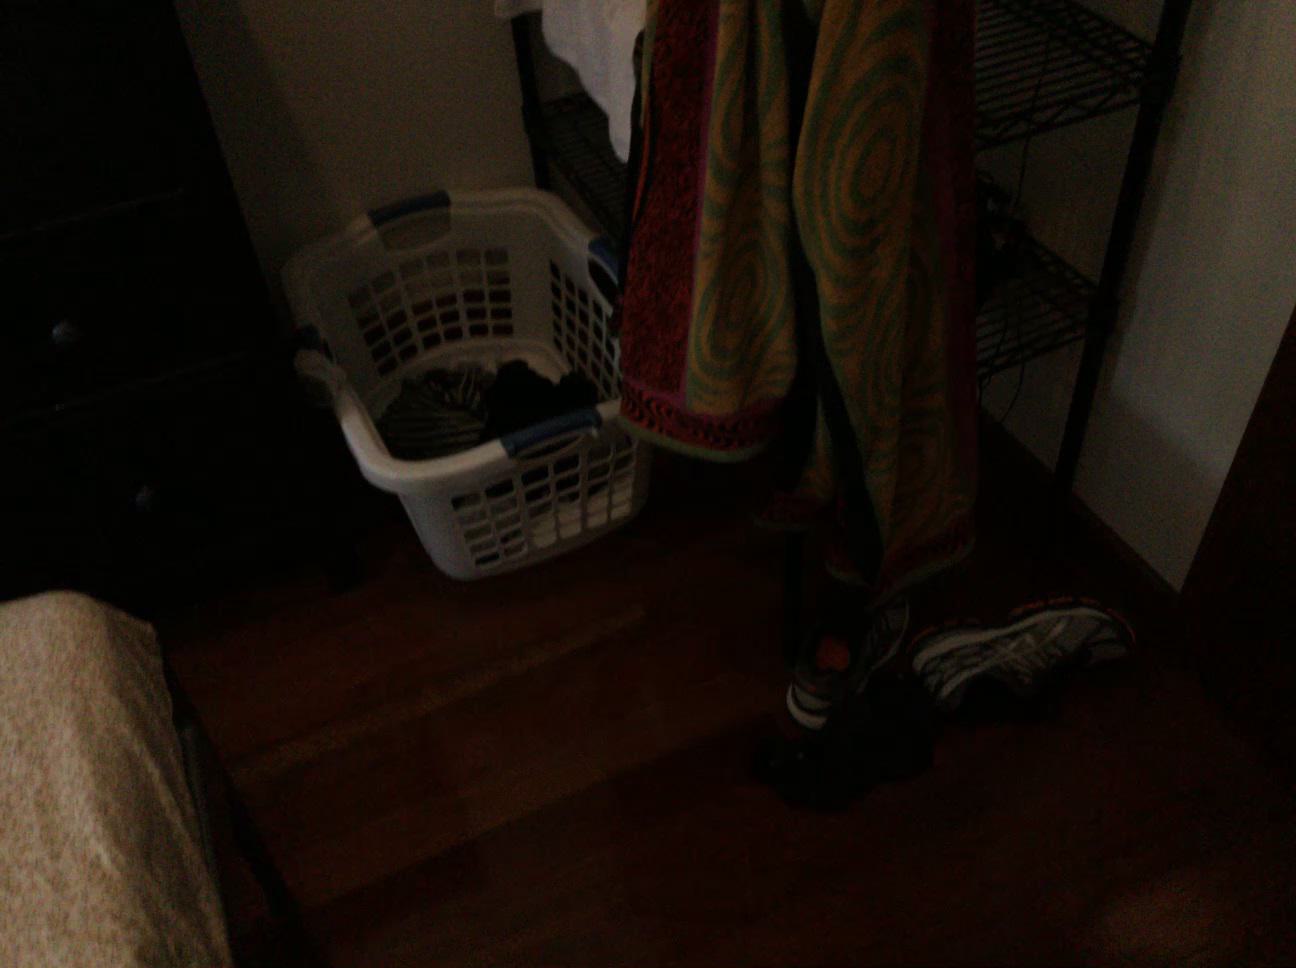
Question: In the image, there is the clothes. Pinpoint several points within the vacant space situated left of the clothes from the world's perspective. Your final answer should be formatted as a list of tuples, i.e. [(x1, y1), ...], where each tuple contains the x and y coordinates of a point satisfying the conditions above. The coordinates should be between 0 and 1, indicating the normalized pixel locations of the points.
Answer: [(0.380, 0.683), (0.390, 0.928), (0.365, 0.849), (0.342, 0.779), (0.321, 0.715), (0.320, 0.973), (0.297, 0.890), (0.277, 0.816), (0.258, 0.749), (0.242, 0.688)]